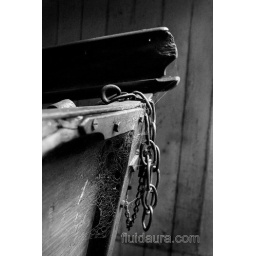
A section of a wooden horse carriage enveloped in cobwebs, sitting in a shack; immortalized through the ravages of time.